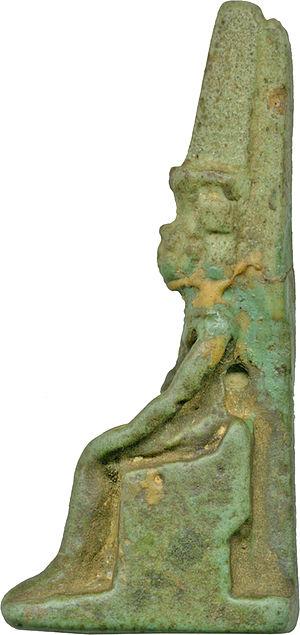
Dans la mythologie égyptienne, Chesmou est un dieu pressoir, patron du vin, des huiles, onguents, parfums. On le retrouve surtout sur les parois des salles servant à la préparation de ces mélanges dans les temples. Il apporte ces biens aux dieux et aux humains pour les rites funéraires.